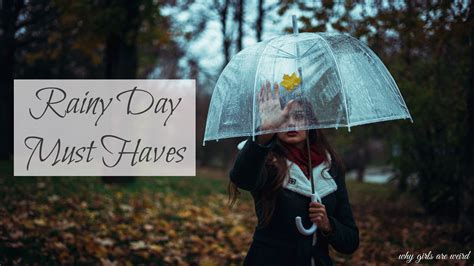
Weather: rain or strom